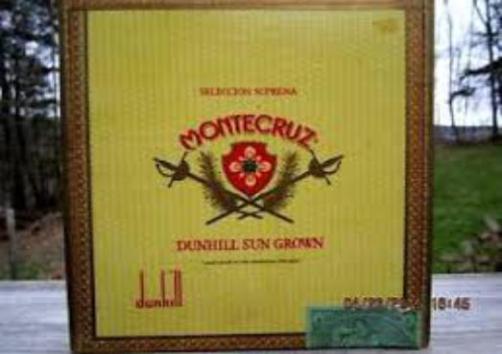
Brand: montecruz
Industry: Food